Continues with Wings

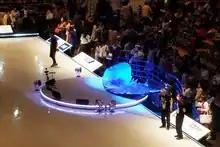
Side view of the stage at "Continues with Wings" in the Musashino Forest Sport Plaza in Chōfu, Tokyo

The show lasted 2.5 hours and was directed by Hanyu, featuring a mix of exhibition programs as well as multiple talk rounds between Hanyu and the invited skaters. Each guest was introduced with a personal video message by Hanyu. Due to his recuperation from an ankle injury, he was not initially scheduled to perform. However, at the end of the show, he gave a surprise performance with a medley of past competition programs, skipping jump elements due to the injury. The show finale was arranged by Hanyu's former choreographers Jeffrey Buttle and Shae-Lynn Bourne to the song "Time to Say Goodbye", performed by the full cast.